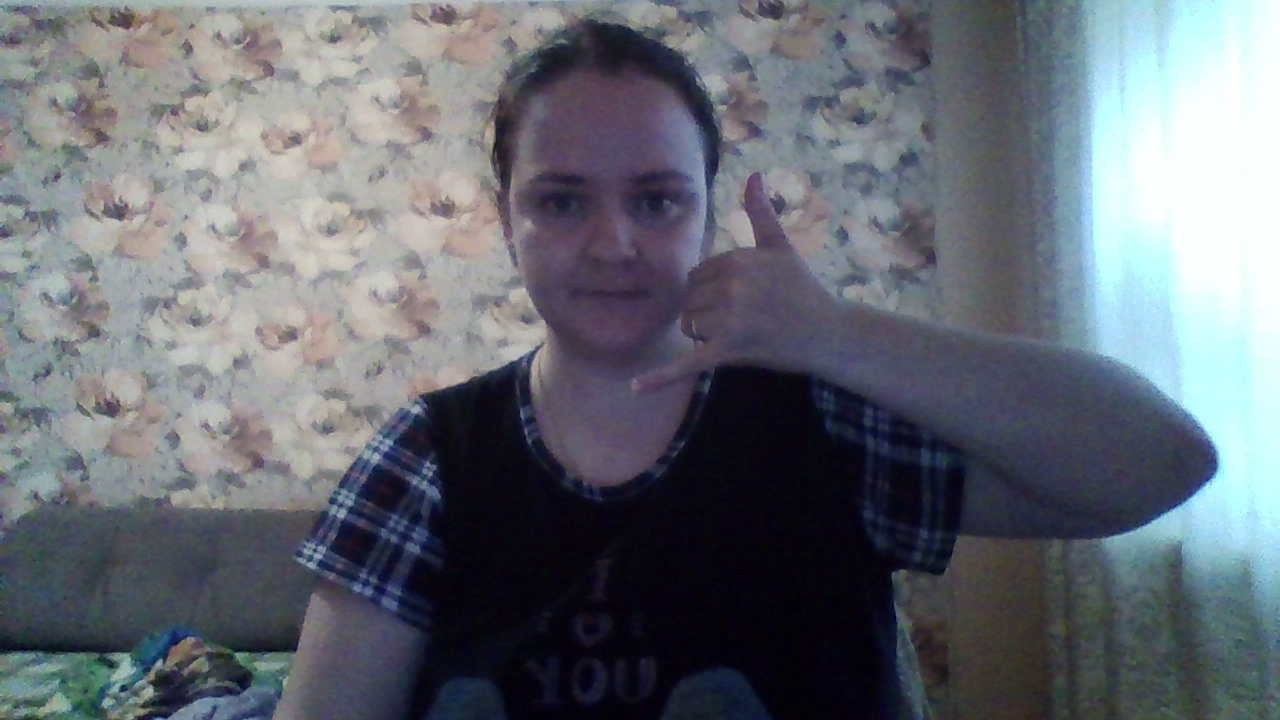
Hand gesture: call